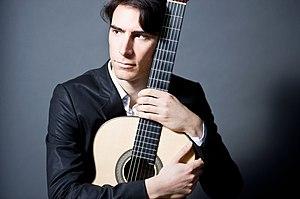
Photographie de Jérémy Jouve posant avec sa guitare
Jérémy Jouve est un guitariste français né en 1979 à Échirolles en région Auvergne-Rhône-Alpes. Il s'illustre principalement en musique classique. Il est l'un des six français à avoir gagné le concours international de guitare GFA.